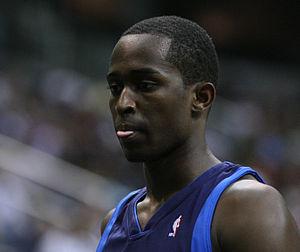
Rodrigue Beaubois, né le 24 février 1988 à Pointe-à-Pitre, est un joueur de basket-ball professionnel français évoluant aux postes de meneur et arrière. Il mesure 1,88 m.